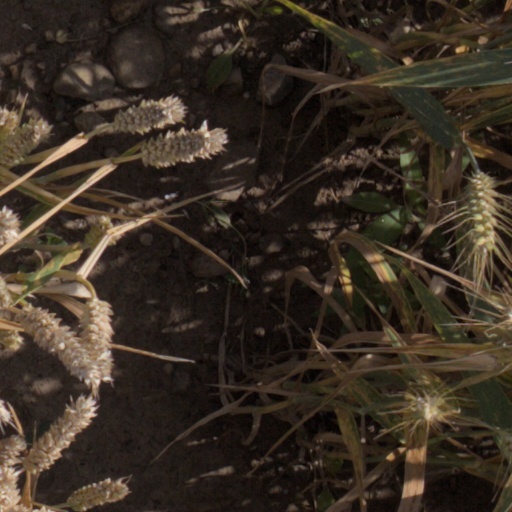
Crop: wheat